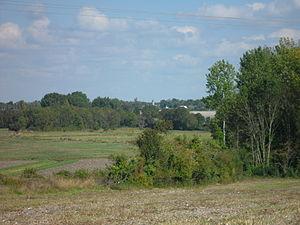
Étaules (Charente-Maritime) vue depuis les marais de Saint-Augustin
Étaules est une commune du Sud-Ouest de la France, située dans le département de la Charente-Maritime et la région Nouvelle-Aquitaine. Ses habitants sont appelés les Étaulais et les Étaulaises.